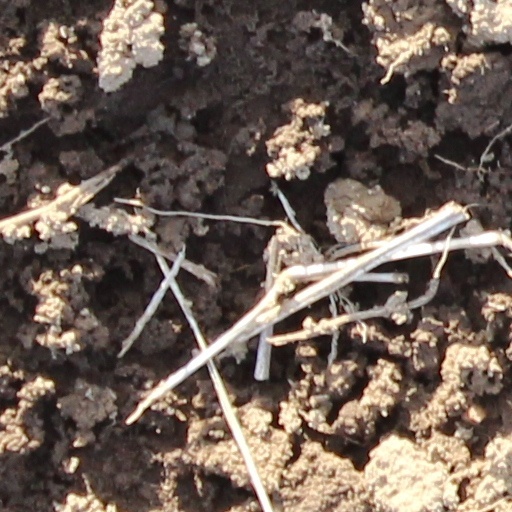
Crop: wheat